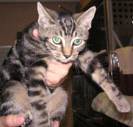
Label: cat